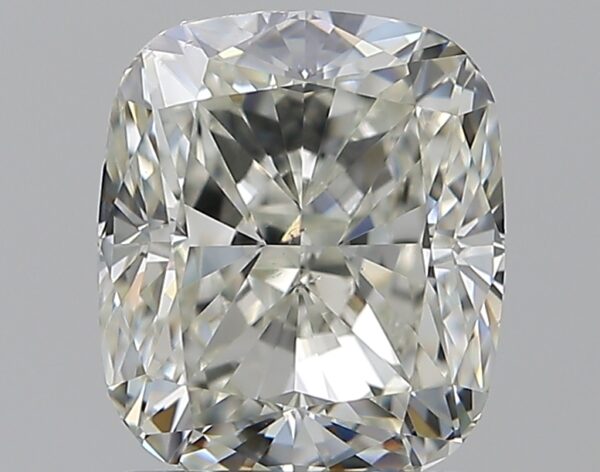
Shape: cushion
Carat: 1.5
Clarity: VS2
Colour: J
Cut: VG
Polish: EX
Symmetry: VG
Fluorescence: N
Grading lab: GIA
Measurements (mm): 6.89 x 5.94 x 4.25